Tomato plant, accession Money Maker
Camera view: bottom (45 deg); turntable rotation: 240 degrees
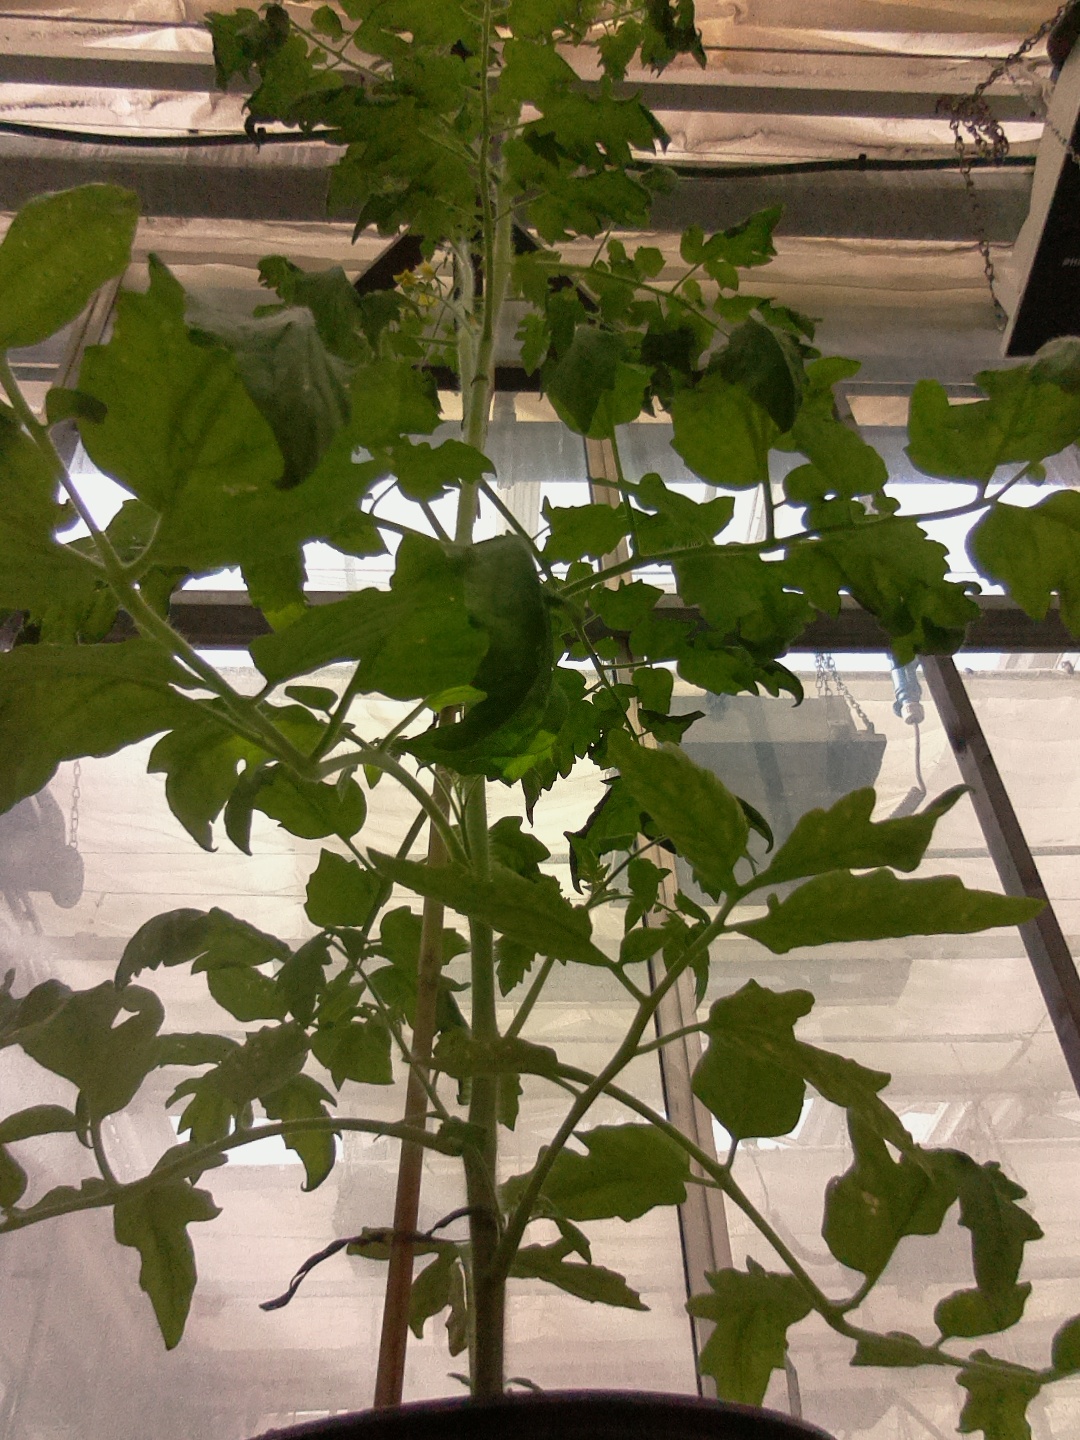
BBCH growth stage 64: 40%-50% of flowers open